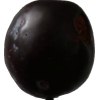
Label: plum